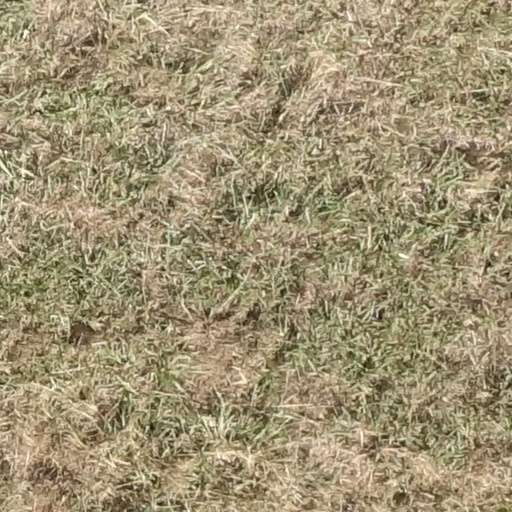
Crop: sorghum